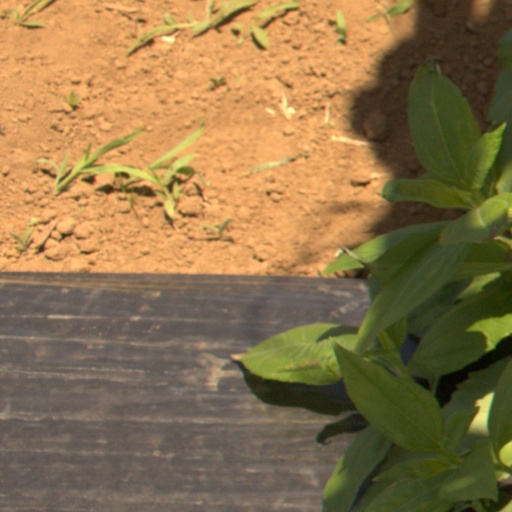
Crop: Jerusalem artichoke